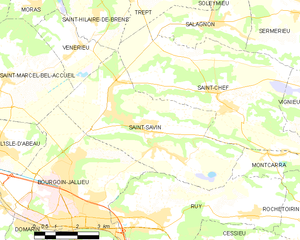
Saint-Savin est une commune française située dans le département de l'Isère, en région Auvergne-Rhône-Alpes.